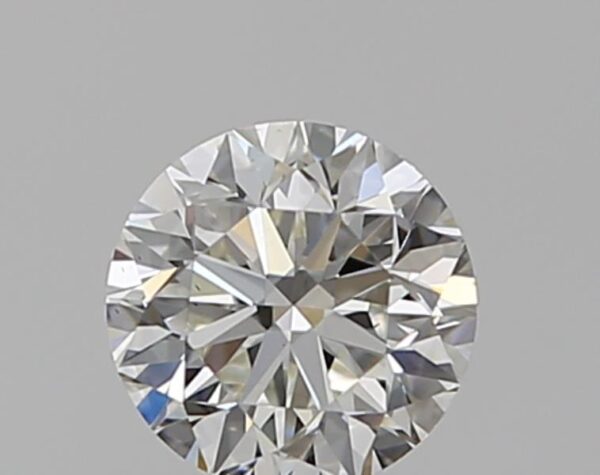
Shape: round
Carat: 0.51
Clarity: VS1
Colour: H
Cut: VG
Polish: EX
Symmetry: EX
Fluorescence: N
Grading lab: GIA
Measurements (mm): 4.98 x 5.01 x 3.21